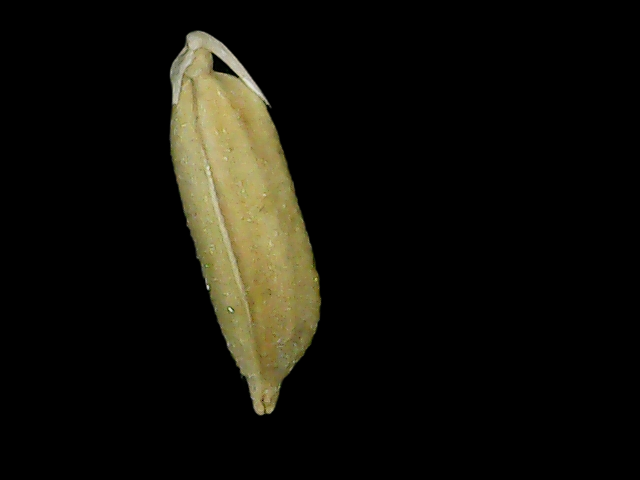
Rice variety: Bd49